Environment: lab
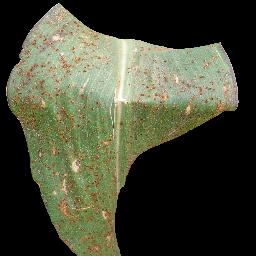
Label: common_rust